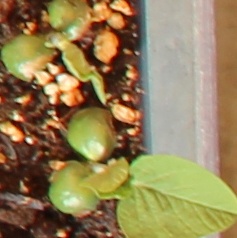
Label: Soybean